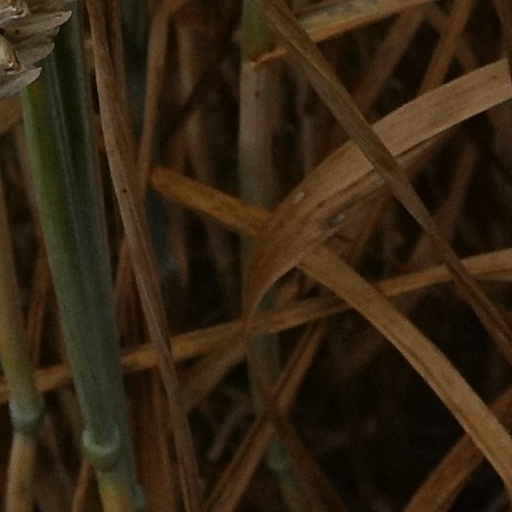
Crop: wheat